George Bowen

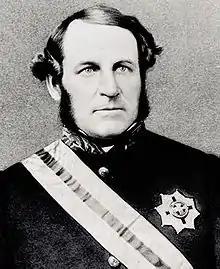

Sir George Ferguson Bowen (2 November 1821 – 21 February 1899), was an Anglo-Irish author and colonial administrator whose appointments included postings to the Ionian Islands, Queensland, New Zealand, Victoria, Mauritius and Hong Kong.